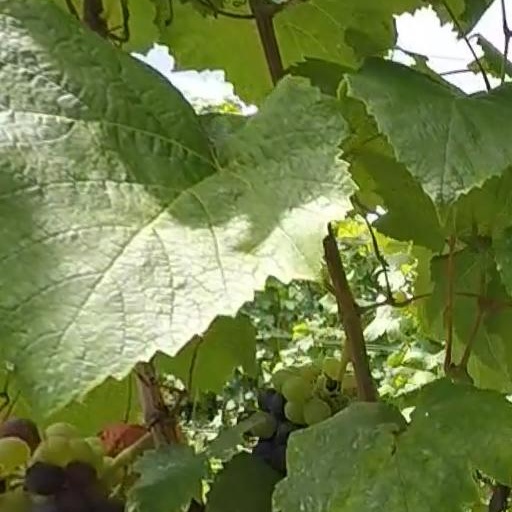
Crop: grape